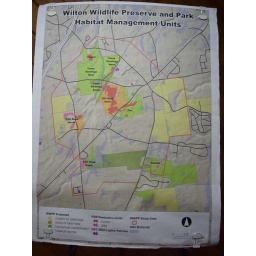
That tiny dark green box by the train tracks... that's where I live.